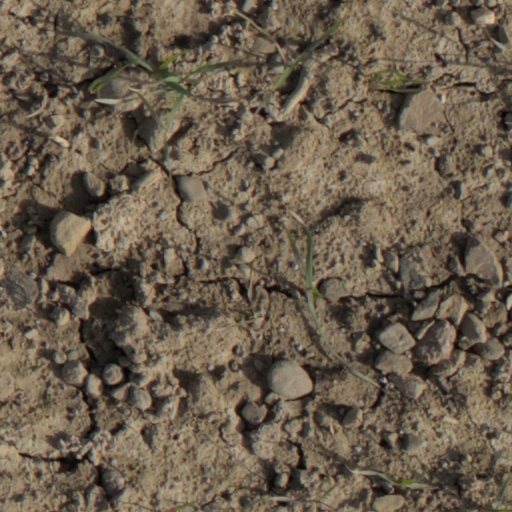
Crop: wheat